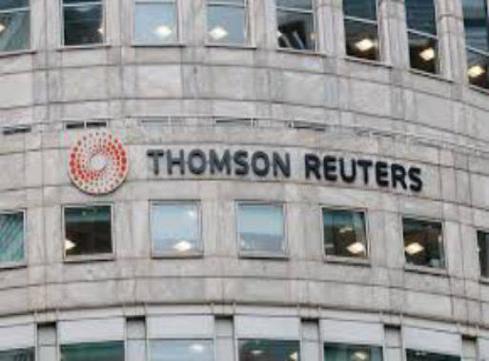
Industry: Others